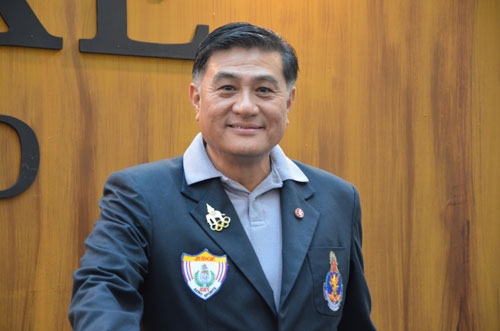
วีระยุทธ ดิษยะศริน

| name = นาวาอากาศเอก วีระยุทธ ดิษยะศริน
| honorific_suffix = ทวีติยาภรณ์ช้างเผือก|ท.ช., ทวีติยาภรณ์มงกุฎไทย|ท.ม., ทุติยจุลจอมเกล้า|ท.จ., เหรียญรัตนาภรณ์ รัชกาลที่ 9|ภ.ป.ร.1
| image = Veerayuthdid.jpg
| birth_place = จังหวัดพระนคร
| nationality = ไทย
| title = นายกสมาคมกีฬาทางอากาศและการบินแห่งประเทศไทย ในพระบรมราชูปถัมภ์
| parents = •พลอากาศเอก ประหยัด ดิษยะศริน •คุณหญิง วิจิตรา ดิษยะศริน
| boards = •นายกสมาคมกีฬาทางอากาศและการบินแห่งประเทศไทย ในพระบรมราชูปถัมภ์• ประธานสมาพันธ์กีฬาทางอากาศแห่งเอเชีย (Airsport Federation of Asia : AFA)
| spouse = • สมเด็จเจ้าฟ้าฯ กรมพระศรีสวางควัฒน วรขัตติยราชนารี (พ.ศ. 2525-2539)• คุณจิตสิรินท์ ดิษยะศริน (2540-ปัจจุบัน)
| children = • พระเจ้าวรวงศ์เธอ พระองค์เจ้าสิริภาจุฑาภรณ์• พระเจ้าวรวงศ์เธอ พระองค์เจ้าอทิตยาทรกิติคุณ
| relatives = พลอากาศเอก ชัยพฤกษ์ ดิษยะศริน
| website = สมาคมกีฬาทางอากาศและการบินแห่งประเทศไทย ในพระบรมราชูปถัมภ์
นาวาอากาศเอก วีระยุทธ ดิษยะศริน (เกิด 1 พฤษภาคม พ.ศ. 2498) อดีตพระสวามี กำหนดการ ที่1/2525 พระราชพิธีอภิเษกสมรสสมเด็จพระเจ้าลูกเธอ เจ้าฟ้าจุฬาภรณวลัยลักษณ์ อัครราชกุมารี ประกาศสำนักนายกรัฐมนตรี เรื่อง แต่งตั้งราชองครักษ์ (เรืออากาศโท วีระยุทธ ดิษยะศริน) ประกาศสำนักนายกรัฐมนตรี เรื่อง แต่งตั้งนายทหารพิเศษ (เรืออากาศโท วีระยุทธ ดิษยะศริน) ในสมเด็จเจ้าฟ้าฯ กรมพระศรีสวางควัฒน วรขัตติยราชนารี|สมเด็จพระเจ้าน้องนางเธอ เจ้าฟ้าจุฬาภรณวลัยลักษณ์ อัครราชกุมารี กรมพระศรีสวางควัฒน วรขัตติยราชนารี เป็นผู้อนุรักษ์และฟื้นฟูเครื่องบิน "นางสาวสยาม" เครื่องบินพลเรือนลำแรกของไทยให้กลับมาใช้งานได้ และเป็นพระชนกของพระเจ้าวรวงศ์เธอ พระองค์เจ้าสิริภาจุฑาภรณ์ และพระเจ้าวรวงศ์เธอ พระองค์เจ้าอทิตยาทรกิติคุณ
==ประวัติ==
=== ชีวิตส่วนตัว ===
น.อ. วีระยุทธ ดิษยะศริน เกิดเมื่อวันที่ 1 พฤษภาคม พ.ศ. 2498 เป็นบุตรของพล.อ.อ. ประหยัด ดิษยะศริน อดีตกรรมการผู้อำนวยการใหญ่ การบินไทย|บริษัทการบินไทย จำกัด (มหาชน) กับคุณหญิงวิจิตรา ดิษยะศริน (สกุลเดิม วิกิณิยะธนี) มีน้อง 2 คน คือ
# นางปาริชาติ ดิษยะศริน หอวัฒนกุล อดีตภรรยาของเพรียวพันธ์ ดามาพงศ์|พล.ต.อ. เพรียวพันธ์ ดามาพงศ์ ผู้จัดการ - "ปาริชาติ ดิษยะศริน" เผยอดีตเคยโดนแม่นางงามโกง !?! (อดีตผู้บัญชาการตำรวจแห่งชาติ คนที่ 12)
# ชัยพฤกษ์ ดิษยะศริน|พล.อ.อ. ชัยพฤกษ์ ดิษยะศรินครูของครู... คือครูประณีต. สาแหรกตระกูล . (อดีตผู้บัญชาการทหารอากาศคนที่ 25)
น.อ. วีระยุทธ ดิษยะศริน เคยสมรสกับสมเด็จเจ้าฟ้าฯ กรมพระศรีสวางควัฒน วรขัตติยราชนารี วันประวัติศาสตร์จารึก พระราชพิธีอภิเษกสมรส "จุฬาภรณ์-วีระยุทธ" (วันพฤหัสบดีที่ 7 มกราคม 2525) พระราชธิดาพระองค์เล็กในพระบาทสมเด็จพระมหาภูมิพลอดุลยเดชมหาราช บรมนาถบพิตร|พระบาทสมเด็จพระบรมชนกาธิเบศร มหาภูมิพลอดุลยเดชมหาราช บรมนาถบพิตร กับสมเด็จพระนางเจ้าสิริกิติ์ พระบรมราชินีนาถ พระบรมราชชนนีพันปีหลวง เมื่อวันที่ 7 มกราคม พ.ศ. 2525 ณ พระที่นั่งจักรีมหาปราสาท พระบรมมหาราชวัง และมีพระธิดา 2 พระองค์ ซึ่งได้รับพระบรมราชโองการโปรดเกล้าฯ สถาปนาให้ดำรงฐานันดรศักดิ์เป็น "พระเจ้าหลานเธอ พระองค์เจ้า" ทุกพระองค์คือราชกิจจานุเบกษา, พระบรมราชโองการ ประกาศ เรื่อง พระอิสริยยศฐานันดรศักดิ์ของพระโอรสพระธิดาในสมเด็จพระเจ้าลูกเธอ เจ้าฟ้าจุฬาภรณ์วลัยลักษณ์ อัครราชกุมารี, เล่ม ๙๙, ตอน ๑๓๕ ก ฉบับพิเศษ, ๒๓ กันยายน พ.ศ. ๒๕๒๕, หน้า ๑
#พระเจ้าวรวงศ์เธอ พระองค์เจ้าสิริภาจุฑาภรณ์ (ประสูติ 8 ตุลาคม พ.ศ. 2525 — ปัจจุบัน)
# พระเจ้าวรวงศ์เธอ พระองค์เจ้าอทิตยาทรกิติคุณ (ประสูติ 5 พฤษภาคม พ.ศ. 2527 — ปัจจุบัน)
ปัจจุบัน น.อ. วีระยุทธ สมรสกับ คุณจิตสิรินท์ ดิษยะศริน (แพตตี้) Book Shelf
น.อ. วีระยุทธ ดิษยะศริน ยังปรากฏในข่าวและสื่อในประเทศไทยอยู่บ่อยครั้งในฐานะนายกสมาคมกีฬาทางอากาศ และการบินแห่งประเทศไทย ในพระบรมราชูปถัมภ์ และตามเสด็จพระเจ้าวรวงศ์เธอ พระองค์เจ้าสิริภาจุฑาภรณ์ และพระเจ้าวรวงศ์เธอ พระองค์เจ้าอทิตยาทรกิติคุณ ในโอกาสต่าง ๆ บ่อยครั้ง เช่น เมื่อวันที่ 12 พฤศจิกายน พ.ศ. 2559 เวลา 19.02 น. พระเจ้าหลานเธอ พระองค์เจ้าสิริภาจุฑาภรณ์ (พระยศในขณะนั้น) เสด็จไปยังพระที่นั่งดุสิตมหาปราสาท ในพระบรมมหาราชวัง พร้อมด้วย น.อ. วีระยุทธ ดิษยะศริน พระบิดา ในการบำเพ็ญพระกุศลสวดพระอภิธรรมพระบรมศพ พระบาทสมเด็จพระมหาภูมิพลอดุลยเดชมหาราช บรมนาถบพิตร|พระบาทสมเด็จพระปรมินทรมหาภูมิพลอดุลยเดช
=== งานอดิเรก ===
น.อ. วีระยุทธ ดิษยะศริน สนใจเครื่องบินชื่นชอบ และเก็บสะสมมอเตอร์ไซค์ฮาร์ลีย์-เดวิดสัน
=== การศึกษา ===
นาวาอากาศเอก วีระยุทธ ดิษยะศริน สำเร็จการศึกษาจาก
* พ.ศ. 2514 : โรงเรียนเทพศิรินทร์
* พ.ศ. 2516 : โรงเรียนเตรียมทหาร
* พ.ศ. 2521 : โรงเรียนนายเรืออากาศ
* พ.ศ. 2527 : โรงเรียนนายทหารชั้นผู้บังคับฝูง
* พ.ศ. 2530 : โรงเรียนเสนาธิการทหารอากาศ วิทยาลัยการทัพอากาศ
* ปริญญาโท ศิลปศาสตรมหาบัณฑิต สาขาผู้นำสังคม ธุรกิจ การเมือง มหาวิทยาลัยรังสิต
* ปริญญาปรัชญาดุษฎีบัณฑิตกิตติมศักดิ์ สาขาพลศึกษาและกีฬา มหาวิทยาลัยการกีฬาแห่งชาติ
== สกุลดิษยะศริน ==
ดิษยะศริน เป็นนามสกุลที่พระบาทสมเด็จพระมงกุฎเกล้าเจ้าอยู่หัวพระราชทานให้แก่นายร้อยเอก นายโต๊ะ ผู้บังคับกองร้อยที่ 2 กองพันที่ 1 กรมทหารราบที่ 11 มหาดเล็กราชวัลลภรักษาพระองค์|กรมทหารราบที่ 11 (รักษาพระองค์) ปรากฏใน "ทะเบียนนามสกุลที่เราได้ให้ไป" ในลำดับที่ 1389 สะกดว่า "ดิษยศริน" และสะกดอย่างโรมันว่า Tishyasarin แต่ในประกาศพระราชทานนมสกุล ครั้งที่ 17 ลงวันที่ 6 มิถุนายน พ.ศ. 2457 สะกดว่า "ดิษยะศริน" จึงได้ยึดถือการสะกดนามสกุลดังกล่าวสืบมา
== การทำงาน ==
น.อ. วีระยุทธ ดิษยะศริน เคยดำรงตำแหน่งนักบินประจำหมวดบินที่ 2 หน่วยบินขับไล่โจมตีใบพัด หน่วยบิน 112 จังหวัดเชียงใหม่|เชียงใหม่ จากนั้นเป็นผู้บังคับฝูงบิน 411 เชียงใหม่ รองผู้บังคับกองบิน 41 เชียงใหม่ และเป็นผู้บังคับการกองบิน 41 เชียงใหม่ และผู้ช่วยทูตทหารอากาศ ประจำกรุงวอชิงตัน ดี.ซี. สหรัฐ
ภายหลังจากลาออกจากราชการ ได้เดินทางไปพำนักยังสหรัฐอเมริกา เพื่อดูแลพระเจ้าวรวงศ์เธอ พระองค์เจ้าอทิตยาทรกิติคุณ ทำธุรกิจร้านอาหารที่รัฐเวอร์จิเนีย สหรัฐ และดำรงตำแหน่งนายกสมาคมกีฬาทางอากาศและการบินแห่งประเทศไทย ในพระบรมราชูปถัมภ์ และมูลนิธิอนุรักษ์และพัฒนาอากาศยานไทย ในพระบรมราชูปถัมภ์ สมาคมกีฬาทางอากาศและการบินแห่งประเทศไทย ในพระบรมราชูปถัมภ์ ซึ่งผลงานที่มีชื่อเสียงคือการอนุรักษ์และฟื้นฟูเครื่องบิน นางสาวสยาม เครื่องบินพลเรือนลำแรกของไทย ให้กลับมาใช้งานได้ ภายหลังได้ย้ายกลับมาพำนักในประเทศไทย นิตยสาร WhO? - น.อ.วีระยุทธ ดิษยะศริน ปะทะสายลมกับพาราไกลดิงสุดโปรด
จากการทุ่มเทให้กับการพัฒนากีฬาทางอากาศของประเทศไทย ในฐานะผู้ก่อตั้งและนายกสมาคมกีฬาทางอากาศ และการบินแห่งประเทศไทย ในพระบรมราชูปถัมภ์ คนแรกของประเทศไทย สามารถสร้างนักกีฬาทางอากาศเข้าแข่งขันในมหกรรมกีฬาระดับชาติและนานาชาติ โดยเป็นผู้ผลักดันให้นักกีฬาทางอากาศทีมชาติไทยประเภทร่มร่อน ทีมหญิง สามารถคว้าเหรียญทอง ในการแข่งขันกีฬาเอเชียนเกมส์ 2018 เป็นการเข้าแข่งขันครั้งแรกของกีฬาทางอากาศและประสบความสำเร็จอย่างยิ่ง
นอกจากนั้น น.อ. วีระยุทธ ดิษยะศริน มีส่วนสำคัญยิ่งในการริเริ่มและผลักดันให้ประเทศไทยคว้าแชมป์โดรน|บังคับโดรนประเภทบุคคลหญิง จากการแข่งขันโดรนชิงแชมป์โลก “ 1st FAI WORLD DRONE RACING CHAMPIONSHIPS 2018” ณ เชินเจิ้น|เมืองเซินเจิ้น ประเทศจีน|สาธารณรัฐประชาชนจีน และคว้าแชมป์รุ่น International Challenge จากการเชิญนักบินที่มีฝีมือจาก 9 ประเทศ เข้าร่วมการแข่งขันในงาน “ ALISPORTS WESG Hongkong Esports Festival 2018 International Drone Racing Challenge” ที่ฮ่องกง สมาคมกีฬาทางอากาศและการบินฯ นำแชมป์โลกกีฬาโดรนขอบคุณธนาคารออมสิน
ปัจจุบัน น.อ. วีระยุทธ ดิษยะศริน ดำรงตำแหน่ง นายกสมาคมกีฬาทางอากาศและการบินแห่งประเทศไทย ในพระบรมราชูปถัมภ์ ประธานมูลนิธิอนุรักษ์ และพัฒนาอากาศยานไทย ในพระบรมราชูปถัมภ์ และ ประธานสมาพันธ์กีฬาทางอากาศแห่งเอเชีย คนแรกของ AFA (Airsport Federation of Asia : AFA) อีกทั้งยังคงดำเนินธุรกิจภัตตาคารอาหารไทยชื่อ Chao Pra Ya เมืองเฮิร์นดอน รัฐเวอร์จิเนีย สหรัฐ|สหรัฐอเมริกา
น.อ. วีระยุทธ ดิษยะศริน มีความตั้งใจ มุ่งมั่น และทุ่มเท ต่อการพัฒนาวงการกีฬาทางอากาศของประเทศไทยและทวีปเอเชียให้เป็นที่รู้จัก สร้างนักกีฬาทางอากาศคนสำคัญของประเทศที่นำชื่อเสียงและเกียรติประวัติมาแก่ประเทศไทยและกองทัพไทย
== ชีวิตส่วนตัว ==
นอกจากมีความสนใจเครื่องบินแล้ว นาวาอากาศเอก วีระยุทธ ดิษยะศริน ชื่นชอบและเก็บสะสมมอเตอร์ไซค์ฮาร์ลีย์-เดวิดสัน Ridee Thailand สัมภาษณ์ นาวาอากาศเอก วีระยุทธ ดิษยะศริน
== เครื่องราชอิสริยาภรณ์ ==
ราชกิจจานุเบกษา, ประกาศสำนักนายกรัฐมนตรี เรื่อง พระราชทานเครื่องราชอิสริยาภรณ์, เล่ม ๑๑๓ ตอนที่ ๔ ข หน้า ๒๗๓, ๑๕ มีนาคม ๒๕๓๙
ราชกิจจานุเบกษา, ประกาศสำนักนายกรัฐมนตรี เรื่อง พระราชทานเครื่องราชอิสริยาภรณ์, เล่ม ๑๑๐ ตอนที่ ๓๖ ง ฉบับพิเศษ หน้า ๑๖๘, ๒๖ มีนาคม ๒๕๓๖
ราชกิจจานุเบกษา, แจ้งความสำนักนายกรัฐมนตรี เรื่อง พระราชทานเครื่องราชอิสริยาภรณ์, เล่ม ๑๐๒ ตอนที่ ๖๐ ง ฉบับพิเศษ หน้า ๑๘, ๑๖พฤษภาคม ๒๕๒๘
ราชกิจจานุเบกษา, ประกาศสำนักนายกรัฐมนตรี เรื่อง พระราชทานเหรียญพิทักษ์เสรีชน, เล่ม ๑๐๖ ตอนที่ ๑๗ ง ฉบับพิเศษ หน้า ๑๑, ๑ กุมภาพันธ์ ๒๕๓๒
ราชกิจจานุเบกษา, ประกาศสำนักนายกรัฐมนตรี เรื่อง พระราชทานเหรียญราชการชายแดน, เล่ม ๑๑๑ ตอนที่ ๗ ข หน้า ๑, ๔ พฤษภาคม ๒๕๓๗
ราชกิจจานุเบกษา, ประกาศสำนักนายกรัฐมนตรี เรื่อง พระราชทานเหรียญจักรมาลาและเหรียญจักรพรรดิมาลา, เล่ม ๑๐๕ ตอนที่ ๒๑๖ ง ฉบับพิเศษ หน้า ๑๒๙, ๑๖ ธันวาคม ๒๕๓๑
ราชกิจจานุเบกษา, แจ้งความสำนักนายกรัฐมนตรี เรื่อง พระราชทานเหรียญรัตนาภรณ์, เล่ม ๙๙ ตอนที่ ๑๒ ง ฉบับพิเศษ หน้า ๑๙, ๒๙ มกราคม ๒๕๒๕
== รางวัล ==
*ปริญญาปรัชญาดุษฏีบัณฑิต​กิตติมศักดิ์ สาขาพลศึกษาและกีฬา จากมหาวิทยาลัยการกีฬาแห่งชาติ
== อ้างอิง ==
หมวดหมู่:ทหารอากาศชาวไทย
หมวดหมู่:บุคคลจากโรงเรียนเทพศิรินทร์
หมวดหมู่:บุคคลจากโรงเรียนนายเรืออากาศนวมินทกษัตริยาธิราช
หมวดหมู่:บุคคลจากวิทยาลัยการทัพอากาศ
หมวดหมู่:บุคคลจากกรุงเทพมหานคร‎‎
หมวดหมู่:นักบินทหารชาวไทย
หมวดหมู่:บุคคลจากโรงเรียนเสนาธิการทหารอากาศ
หมวดหมู่:บุคคลจากวิทยาลัยนวัตกรรมสังคม มหาวิทยาลัยรังสิต
หมวดหมู่:ผู้ได้รับเครื่องราชอิสริยาภรณ์ ท.ช.
หมวดหมู่:ผู้ได้รับเครื่องราชอิสริยาภรณ์ ท.ม.
หมวดหมู่:ผู้ได้รับเครื่องราชอิสริยาภรณ์ ท.จ. (ฝ่ายหน้า)
หมวดหมู่:ผู้ได้รับเหรียญรัตนาภรณ์ ภ.ป.ร.1‎